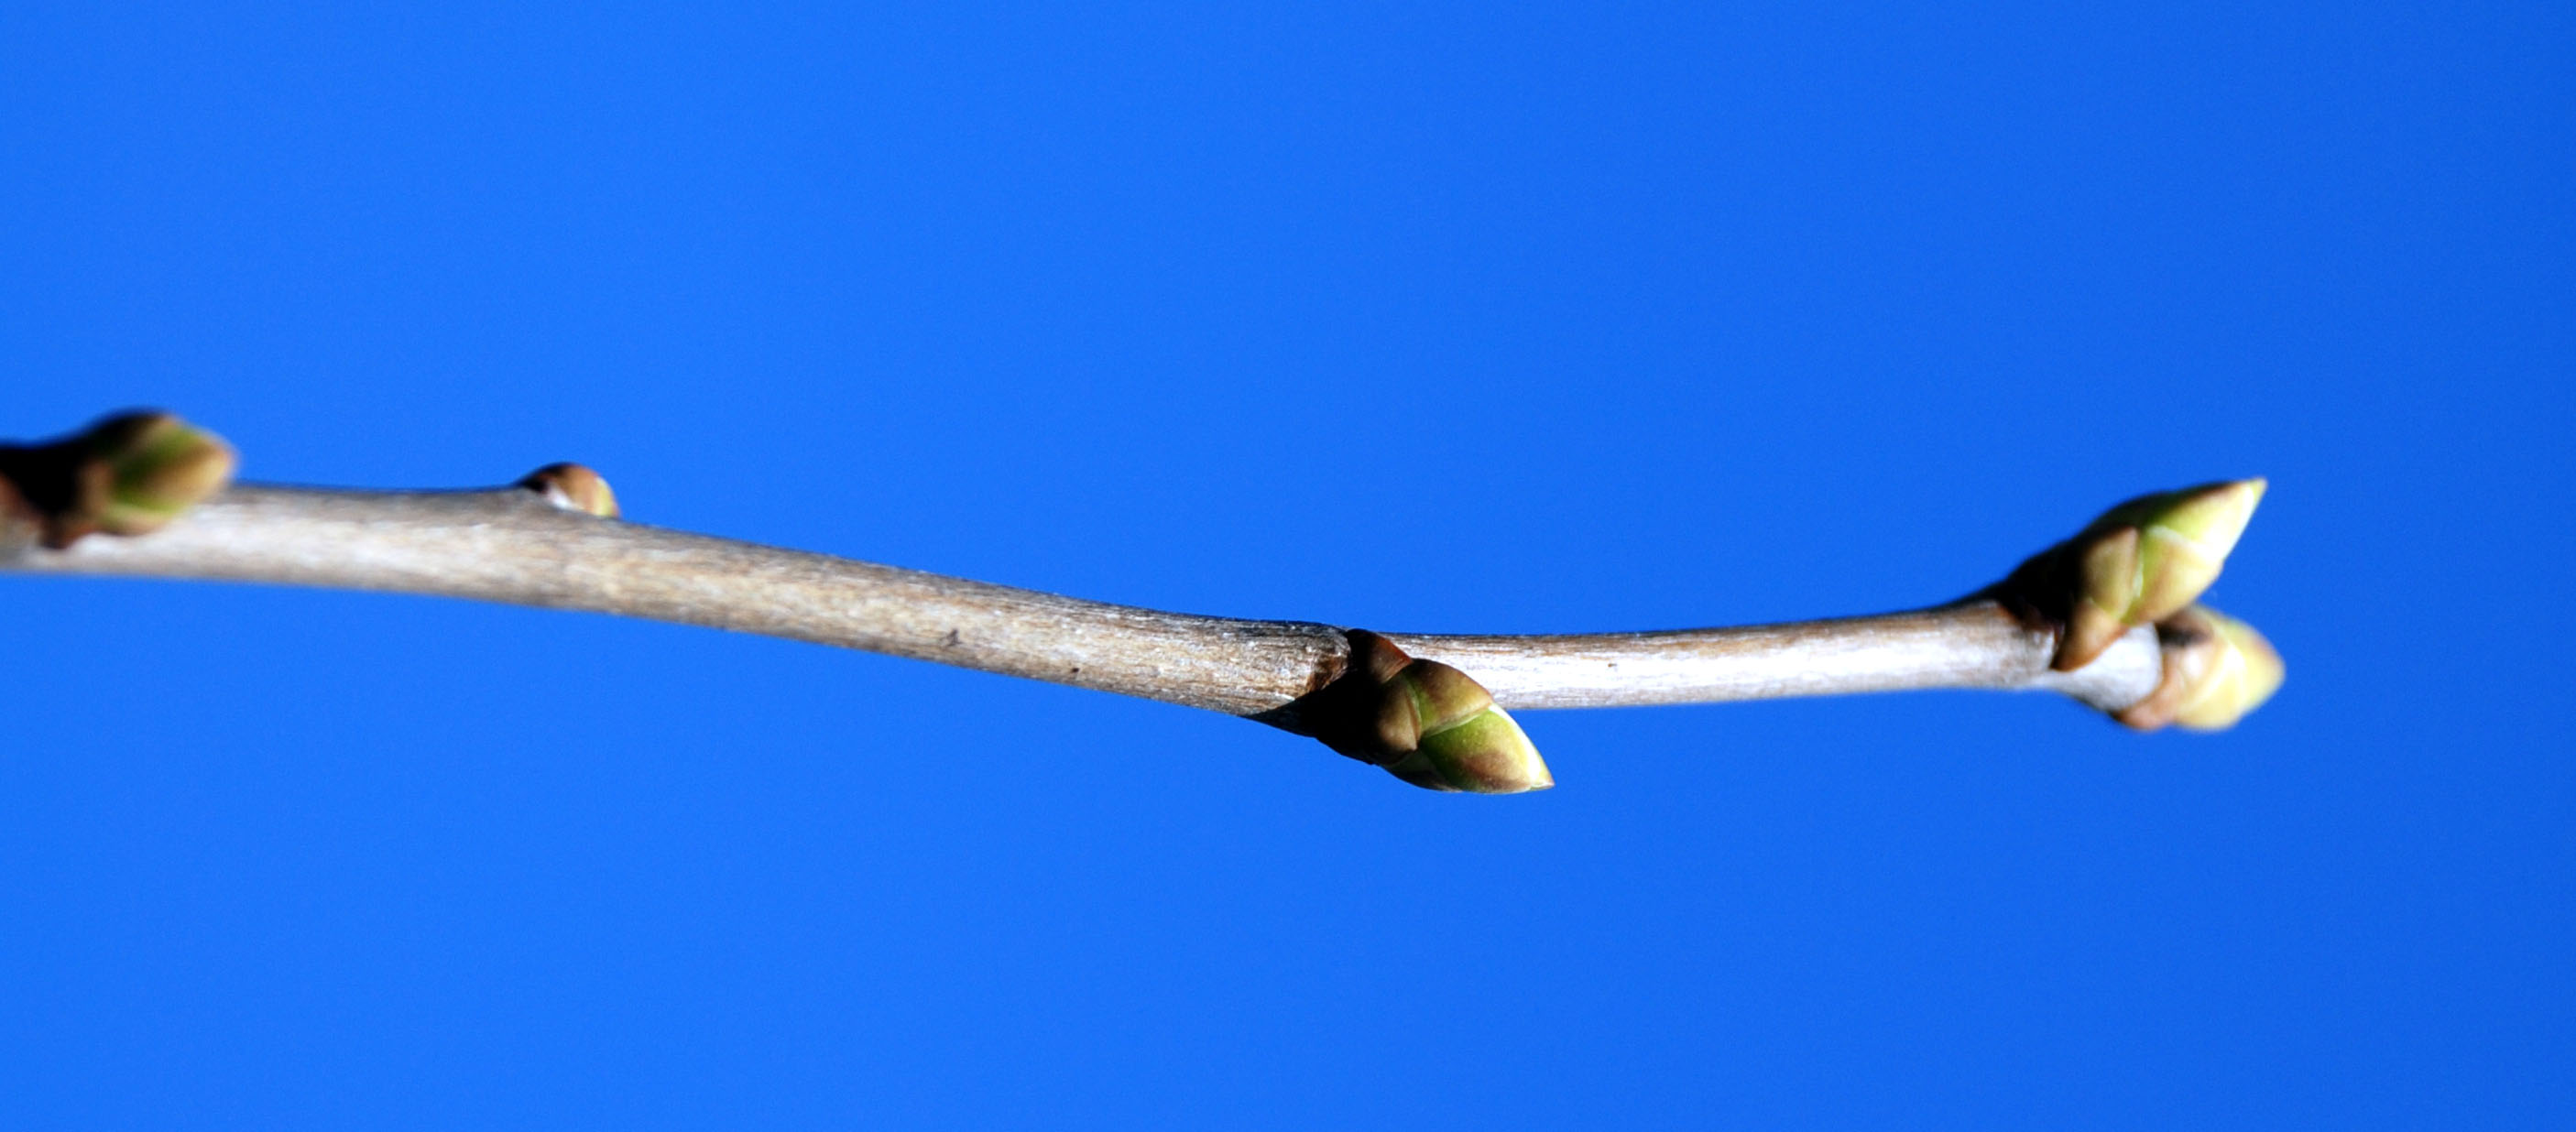
wing, horn, spring, nikon, d80